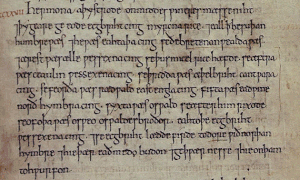
Ecgberht ou Egbert est roi du Wessex de 802 jusqu'à sa mort, en 839.
Æthelberht, Aethelbert ou Ethelbert est roi du Kent de 580 ou 590 jusqu’à sa mort. Il est le premier souverain anglo-saxon converti au christianisme.
Oswald est roi de Northumbrie de 634 à sa mort.
Bretwalda ou brytenwealda est un terme vieil-anglais employé dans la Chronique anglo-saxonne, un ensemble d'annales compilé vers la fin du IXᵉ siècle, pour désigner une série de huit souverains anglo-saxons ayant régné à partir du Vᵉ siècle qui sont censés avoir dominé une grande partie ou la totalité des autres royaumes anglo-saxons. Cette liste reprend celle des sept rois ayant exercé un imperium proposée par Bède le Vénérable dans son Histoire ecclésiastique du peuple anglais en y ajoutant un huitième nom, celui d'Egbert, roi du Wessex au début du IXᵉ siècle.
Rædwald ou Redwald est roi d’Est-Anglie dans le premier quart du VIIᵉ siècle. C’est le premier souverain de ce royaume dont on connaisse davantage que le seul nom, principalement grâce à l'Histoire ecclésiastique du peuple anglais de Bède le Vénérable.
Ceawlin, également orthographié Ceaulin ou Caelin est un roi du Wessex, dans le Sud-Ouest de l'actuelle Angleterre. Il est peut-être le fils de Cynric et le petit-fils de Cerdic, qui, selon la Chronique anglo-saxonne, a conduit les premiers Saxons sur le territoire du futur royaume de Wessex. Le règne de Ceawlin correspond à l'époque où s'achève l'invasion anglo-saxonne de la Bretagne ; à sa mort, les Bretons ont été presque entièrement chassés du sud de l'Angleterre.